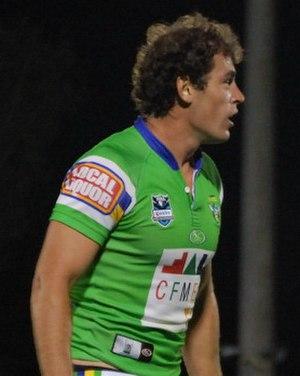
Terry Campese est un joueur australien de rugby à XIII qui évolue au sein des Canberra Raiders dans le championnat de la National Rugby League. International australien et sélectionné pour la Nouvelle-Galles du Sud, ce demi d'ouverture est le neveu de l'ancien international australien de rugby à XV, David Campese. Il fait ses débuts dans le monde professionnel en 2004.